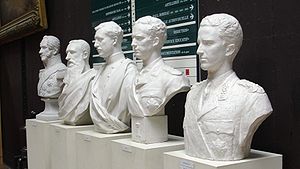
Belgiens regenter
Buster af de fem første belgiske monarker.
Dette er en liste over de belgiske monarker fra 1831, da den første belgiske konge Leopold I besteg tronen efter at Belgien løsrev sig fra Kongeriget Nederlandene under den belgiske revolution i 1830.